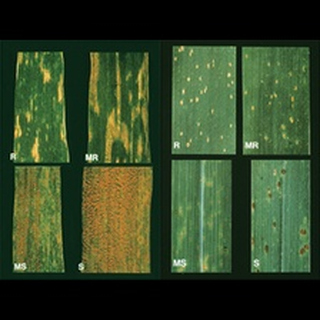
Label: wheat_brown_rust